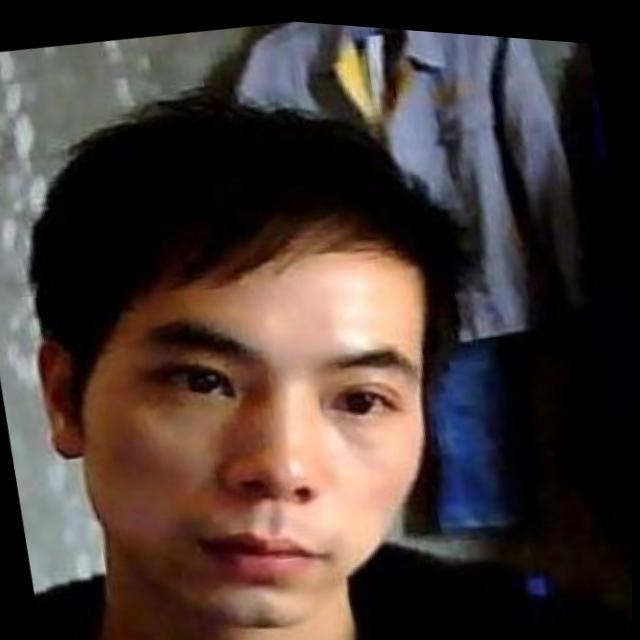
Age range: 21-44